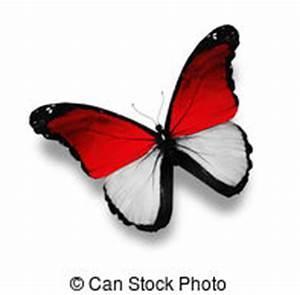
butterfly